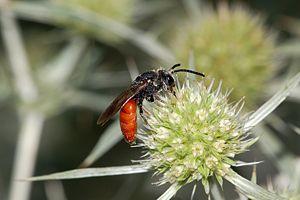
Sphecodes albilabris est une espèce de petites abeilles solitaires de la famille des Halictidae. Elle est endémique d'Europe occidentale et centrale. Ses larves parasitent une autre abeille solitaire, Colletes cunicularius.